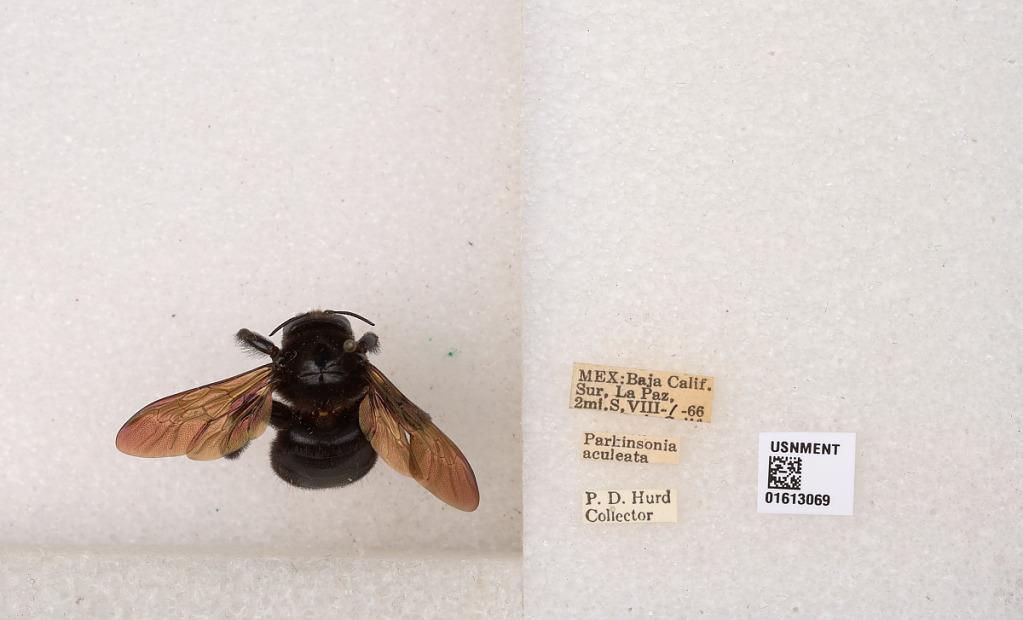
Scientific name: Xylocopa (Neoxylocopa) varipuncta Patton
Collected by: P. Hurd
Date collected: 1966-8-1
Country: Mexico
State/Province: Baja California Sur
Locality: La Paz, 2 mi. S.